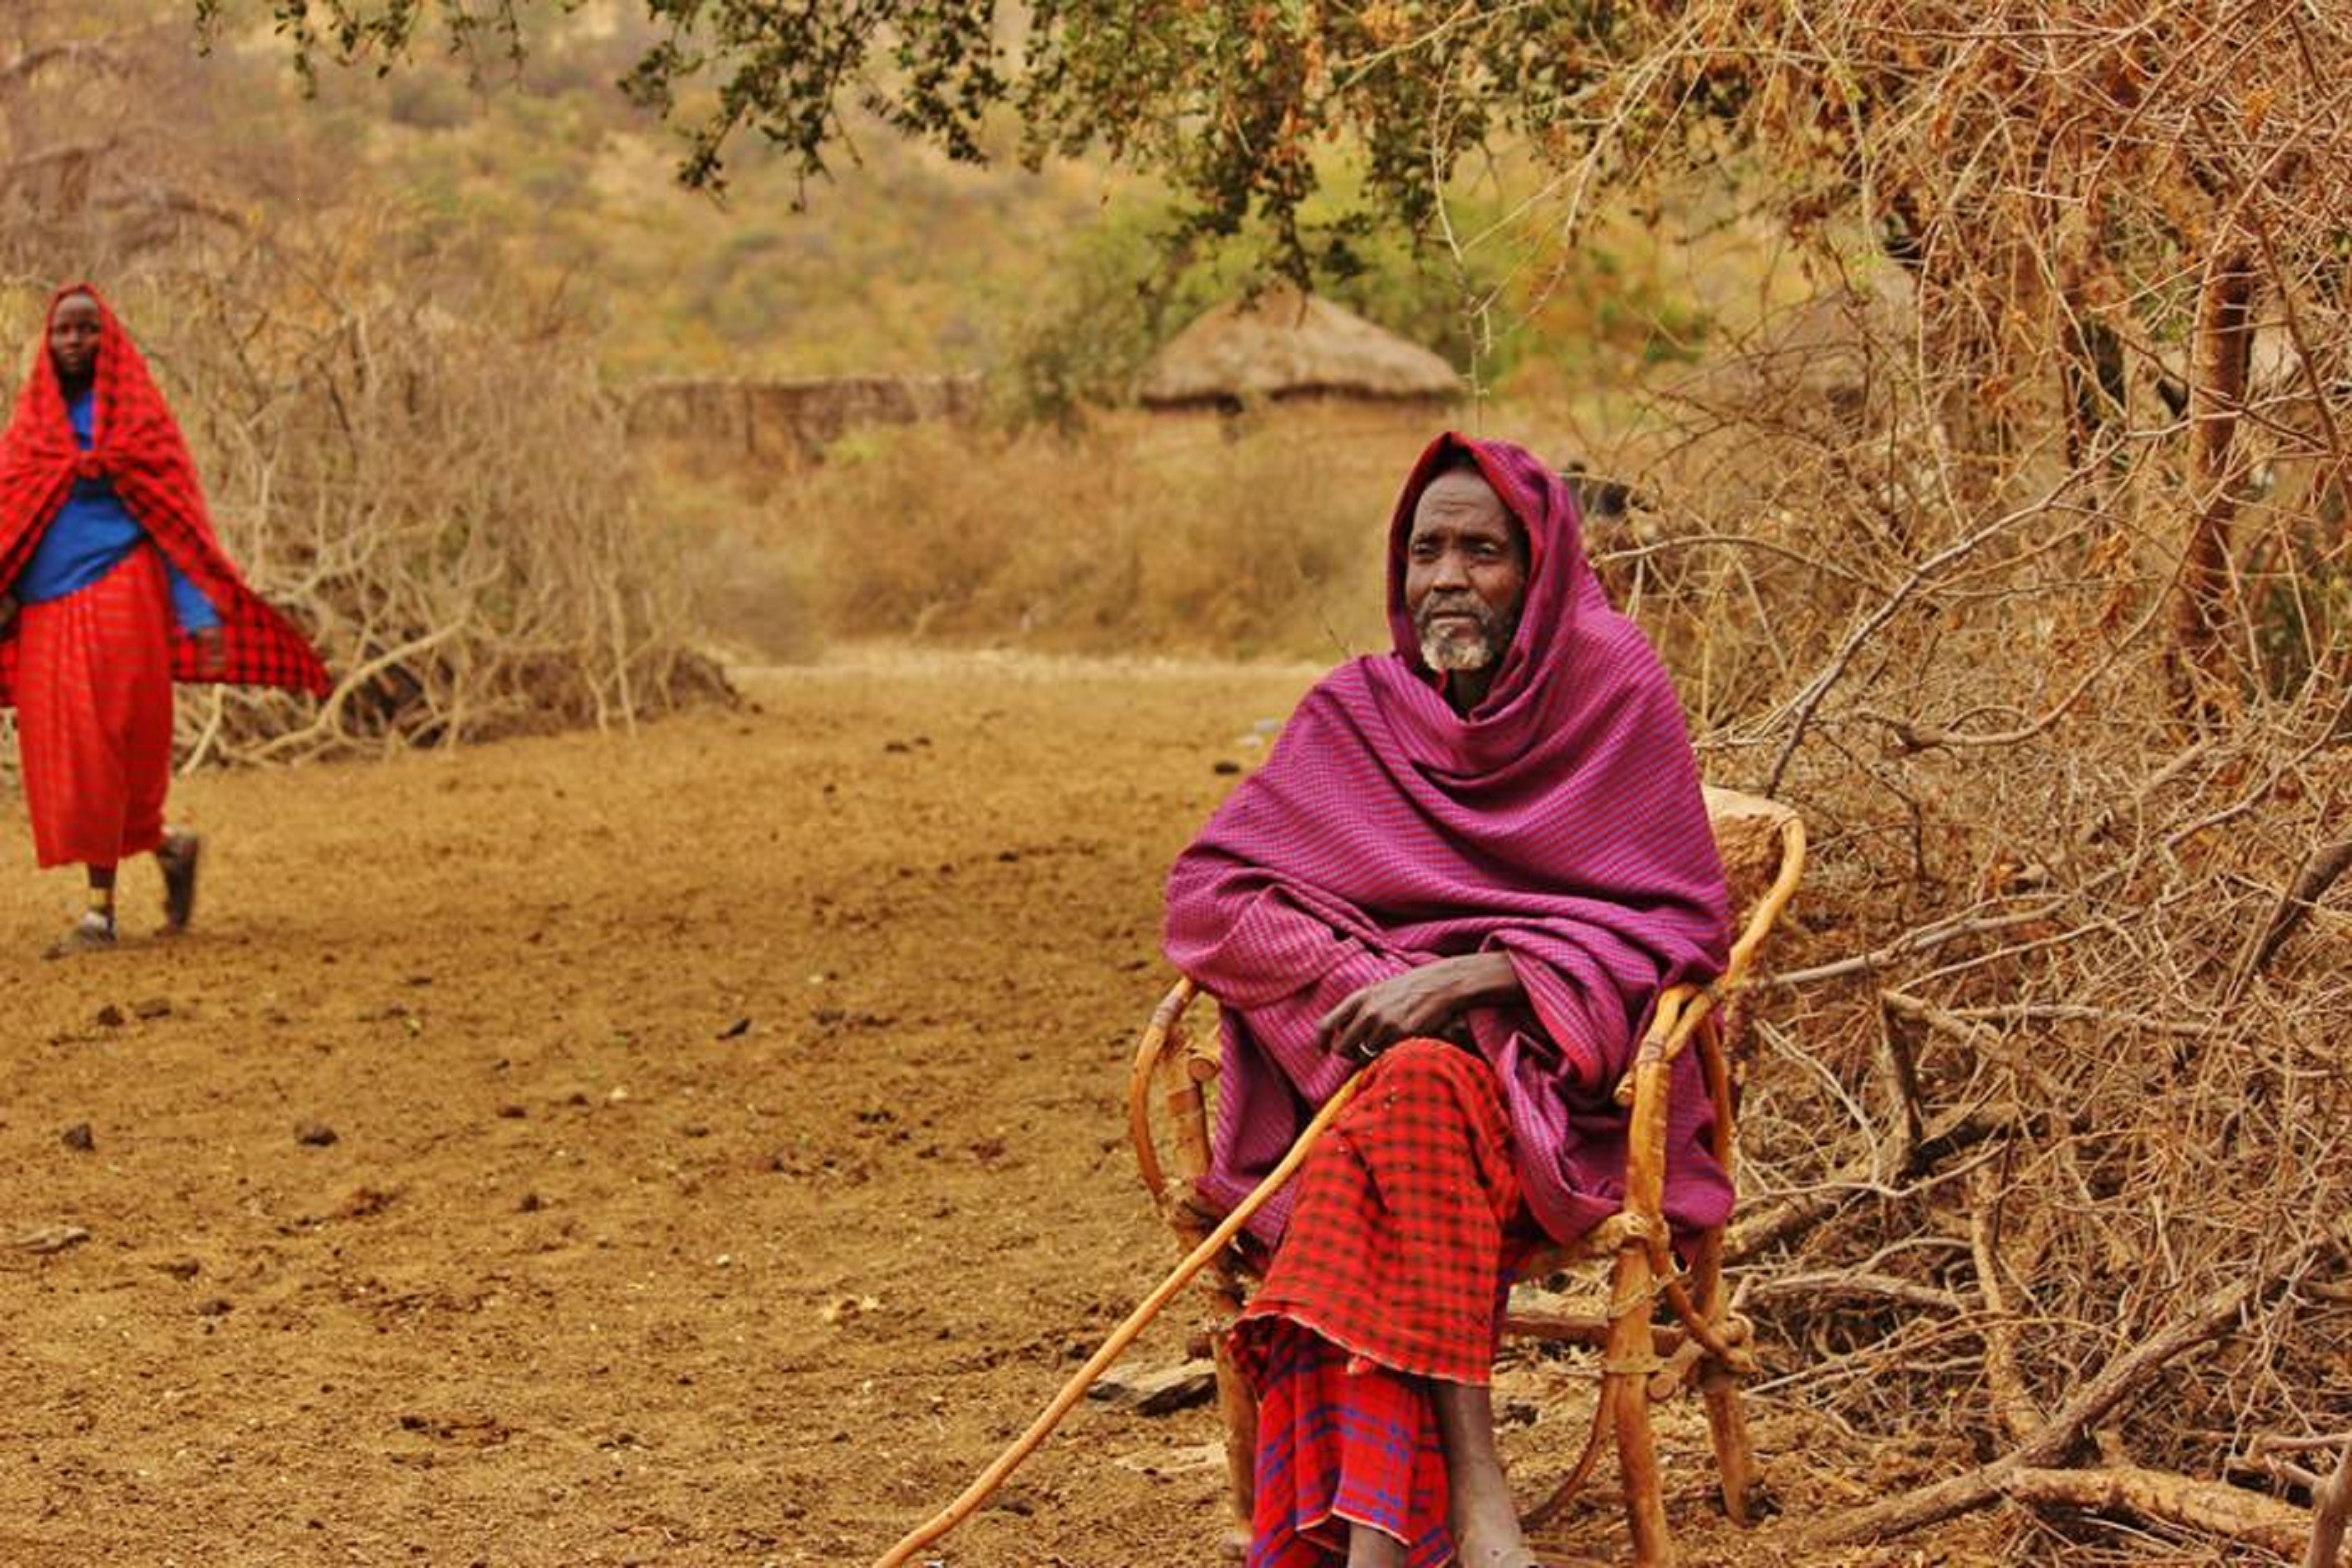
man, person, people, africa, agriculture, tribe, men, temple, tanzania, african, traditional, massai, ethnicity, boma